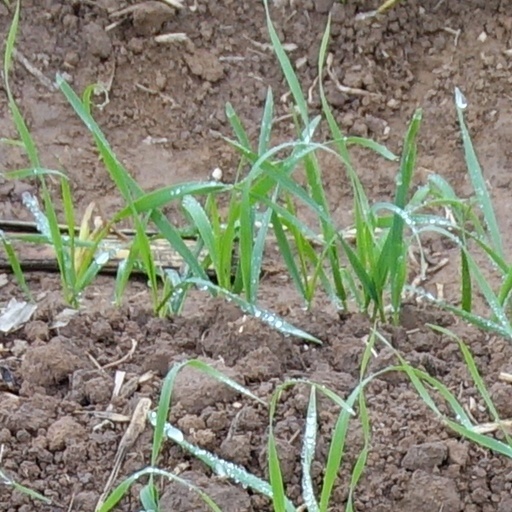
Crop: wheat